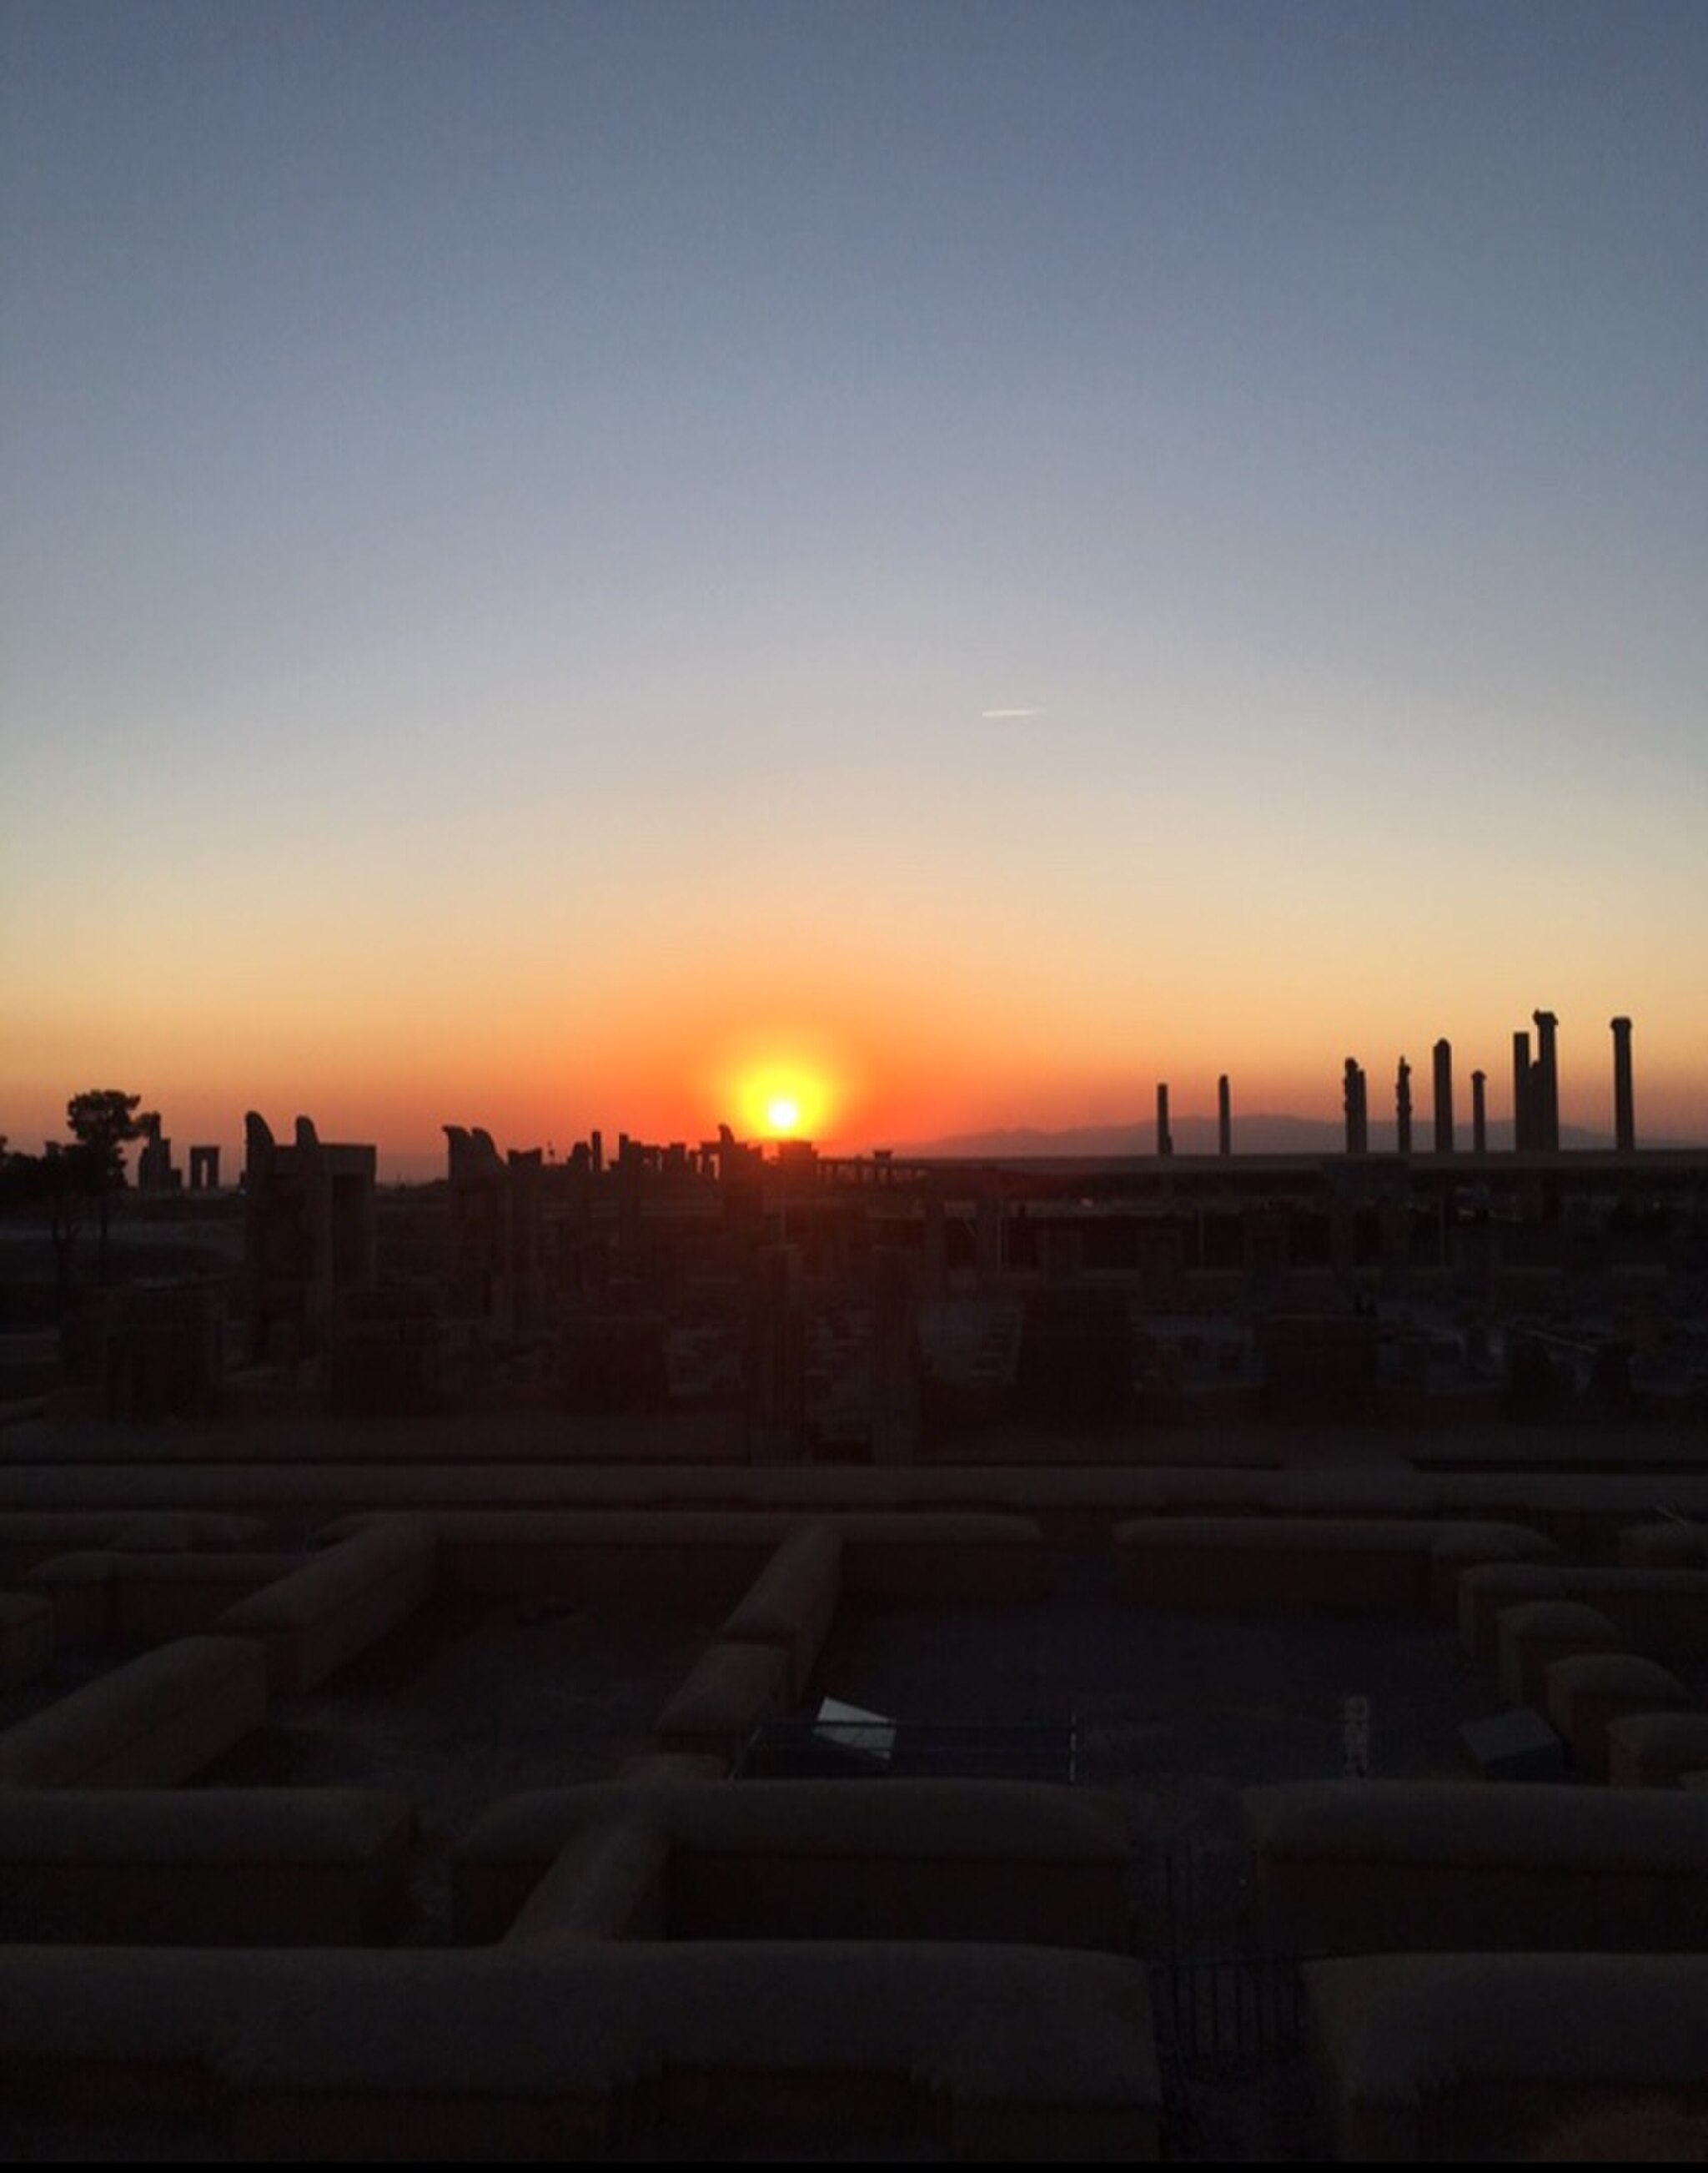
Title: Nice iran
Date: 2018-09-30 21:11:07
Categories: Images from Wiki Loves Monuments 2018, Self-published work, Cultural heritage monuments in Iran with known IDs, Sunsets of Persepolis, Uploaded via Campaign:wlm-ir, Images from Wiki Loves Monuments in Marvdasht, Images from Wiki Loves Monuments 2018 in Iran, Iran photographs taken on 2018-09-30